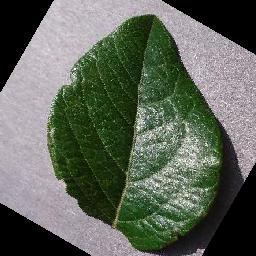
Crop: blueberry
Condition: healthy